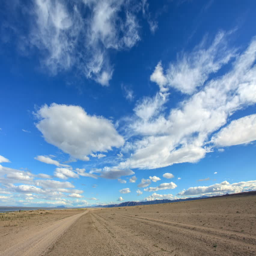
movement of the clouds over the lake .